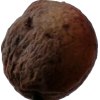
Label: peach